Blind (2023 film)

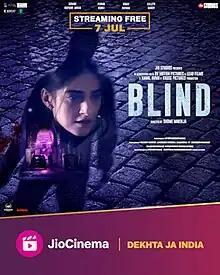
Official release poster

Blind is a 2023 Indian Hindi-language crime thriller film directed by Shome Makhija and produced by Sujoy Ghosh, Avishek Ghosh, Hyunwoo Thomas Kim, Sachin Nahar, Pinkesh Nahar and Manish W. The film features Sonam Kapoor in a leading role with Purab Kohli, Vinay Pathak and Lillete Dubey in supporting roles. "Blind," a remake of the 2011 Korean film of the same name, centres around a blind police officer in search of a serial killer. The principal photography began on 28 December 2020 in Glasgow, Scotland and wrapped up on 13 February 2021. The film premiered on 7 July 2023 on JioCinema. The film received negative reviews from critics and audience.